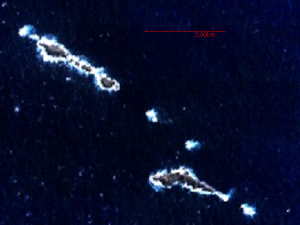
Les îles Ildefonso constituent un archipel appartenant au Chili. Elles font partie de la commune du Cap Horn, dans la province de l'Antarctique chilien. Elles se trouvent à 96 kilomètres à l'ouest de l'île Hermite, proche de la Terre de Feu, et à 93 kilomètres au nord-nord-ouest des îles Diego Ramirez.